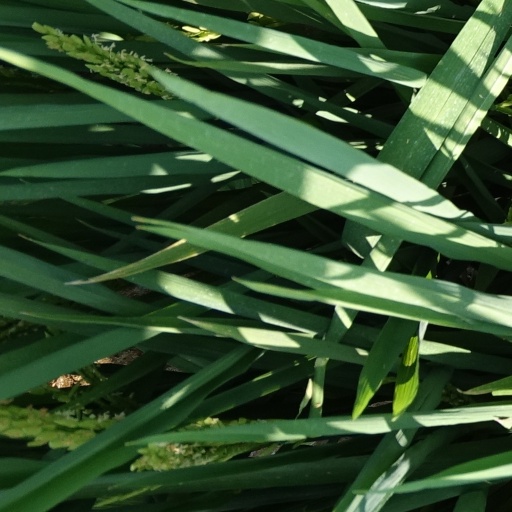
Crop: rice